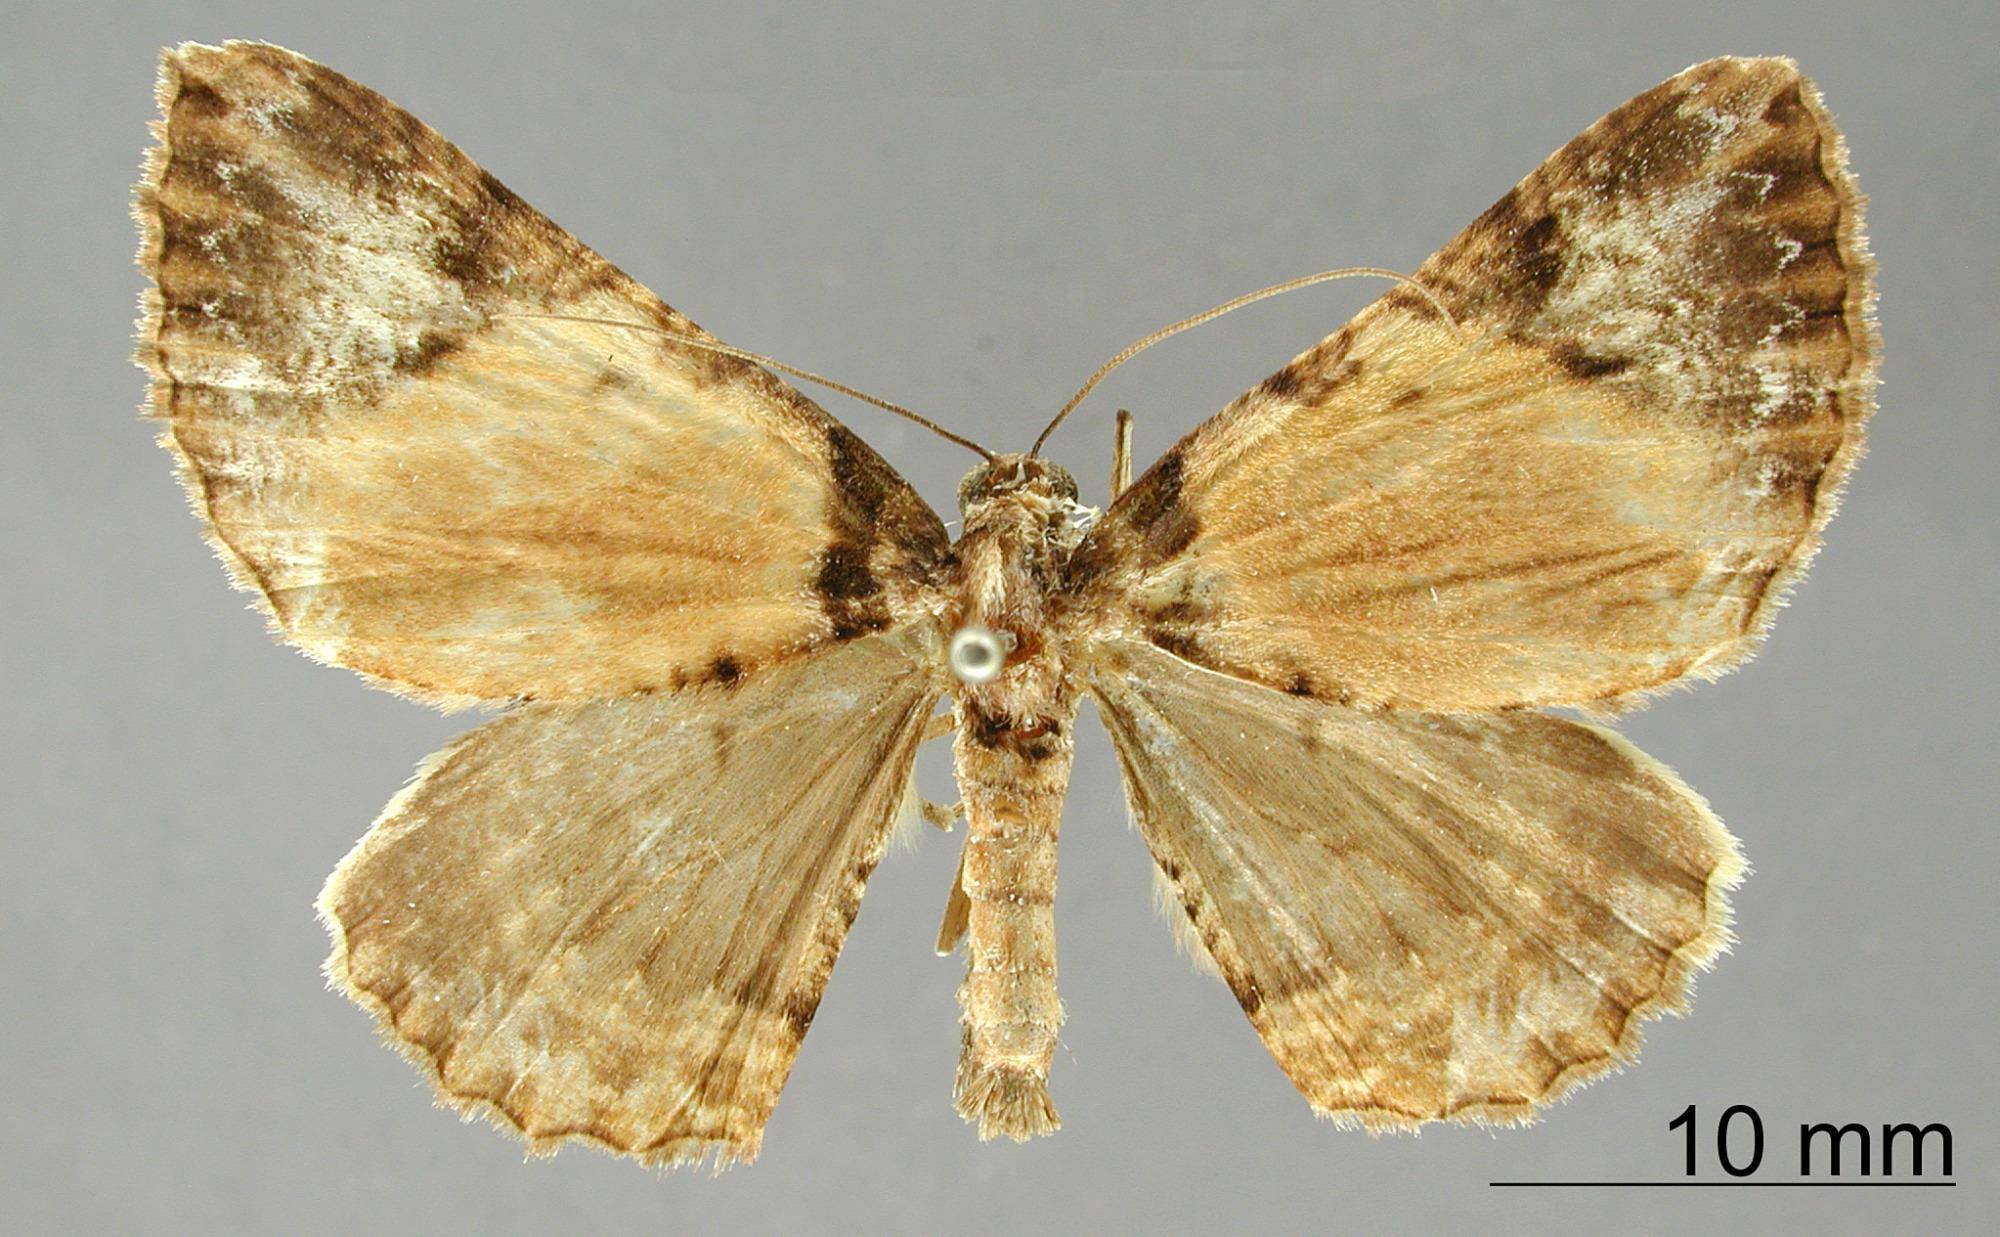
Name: Scotosia latemaculata
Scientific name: Scotosia latemaculata Thierry-Mieg, 1893
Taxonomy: Animalia, Arthropoda, Insecta, Lepidoptera, Geometridae, Larentiinae
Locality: Peru